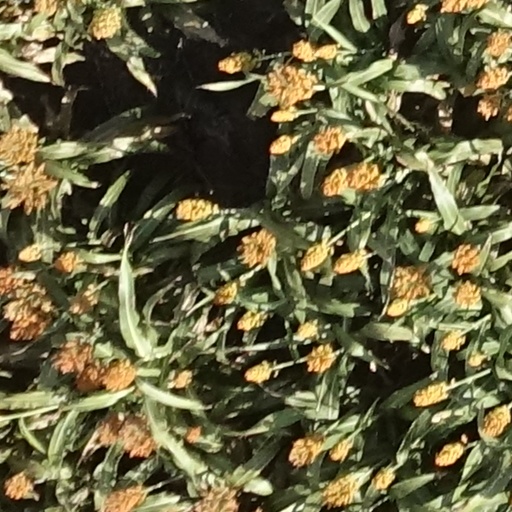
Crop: sorghum